Mariana Islands

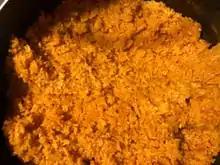
Chamorro red rice

In 1667, Spain formally claimed them, established a regular colony there and in 1668 gave the islands the official title of "Las Marianas", in honor of Spanish Queen Mariana of Austria, widow of King Philip IV of Spain and Queen Regent of the Spanish Empire ruling during the minority of her son King Charles II. They then had a population of more than 50,000 inhabitants. With the arrival of passengers and settlers aboard the Manila Galleons from the Americas, new diseases were introduced in the islands, which caused many deaths in the native Chamorro population. The native population, who referred to themselves as "Taotao Tano" (people of the land) but were known to the early Spanish colonists as "Chamurres" or "HachaMori", eventually died out as a distinct people, though their descendants intermarried. At the Spanish occupation in 1668, the Chamorros were estimated at 50,000, but a century later only 1,800 natives remained, as the majority of the population was of mixed Spanish-Chamorro blood or mestizo. They were characteristic Micronesians, with a considerable civilization. On the island of Tinian are some remains attributed to them, consisting of two rows of massive square stone columns, about broad and high, with heavy, round capitals called latte stones. According to early Spanish accounts cinerary urns were found embedded in the capitals.